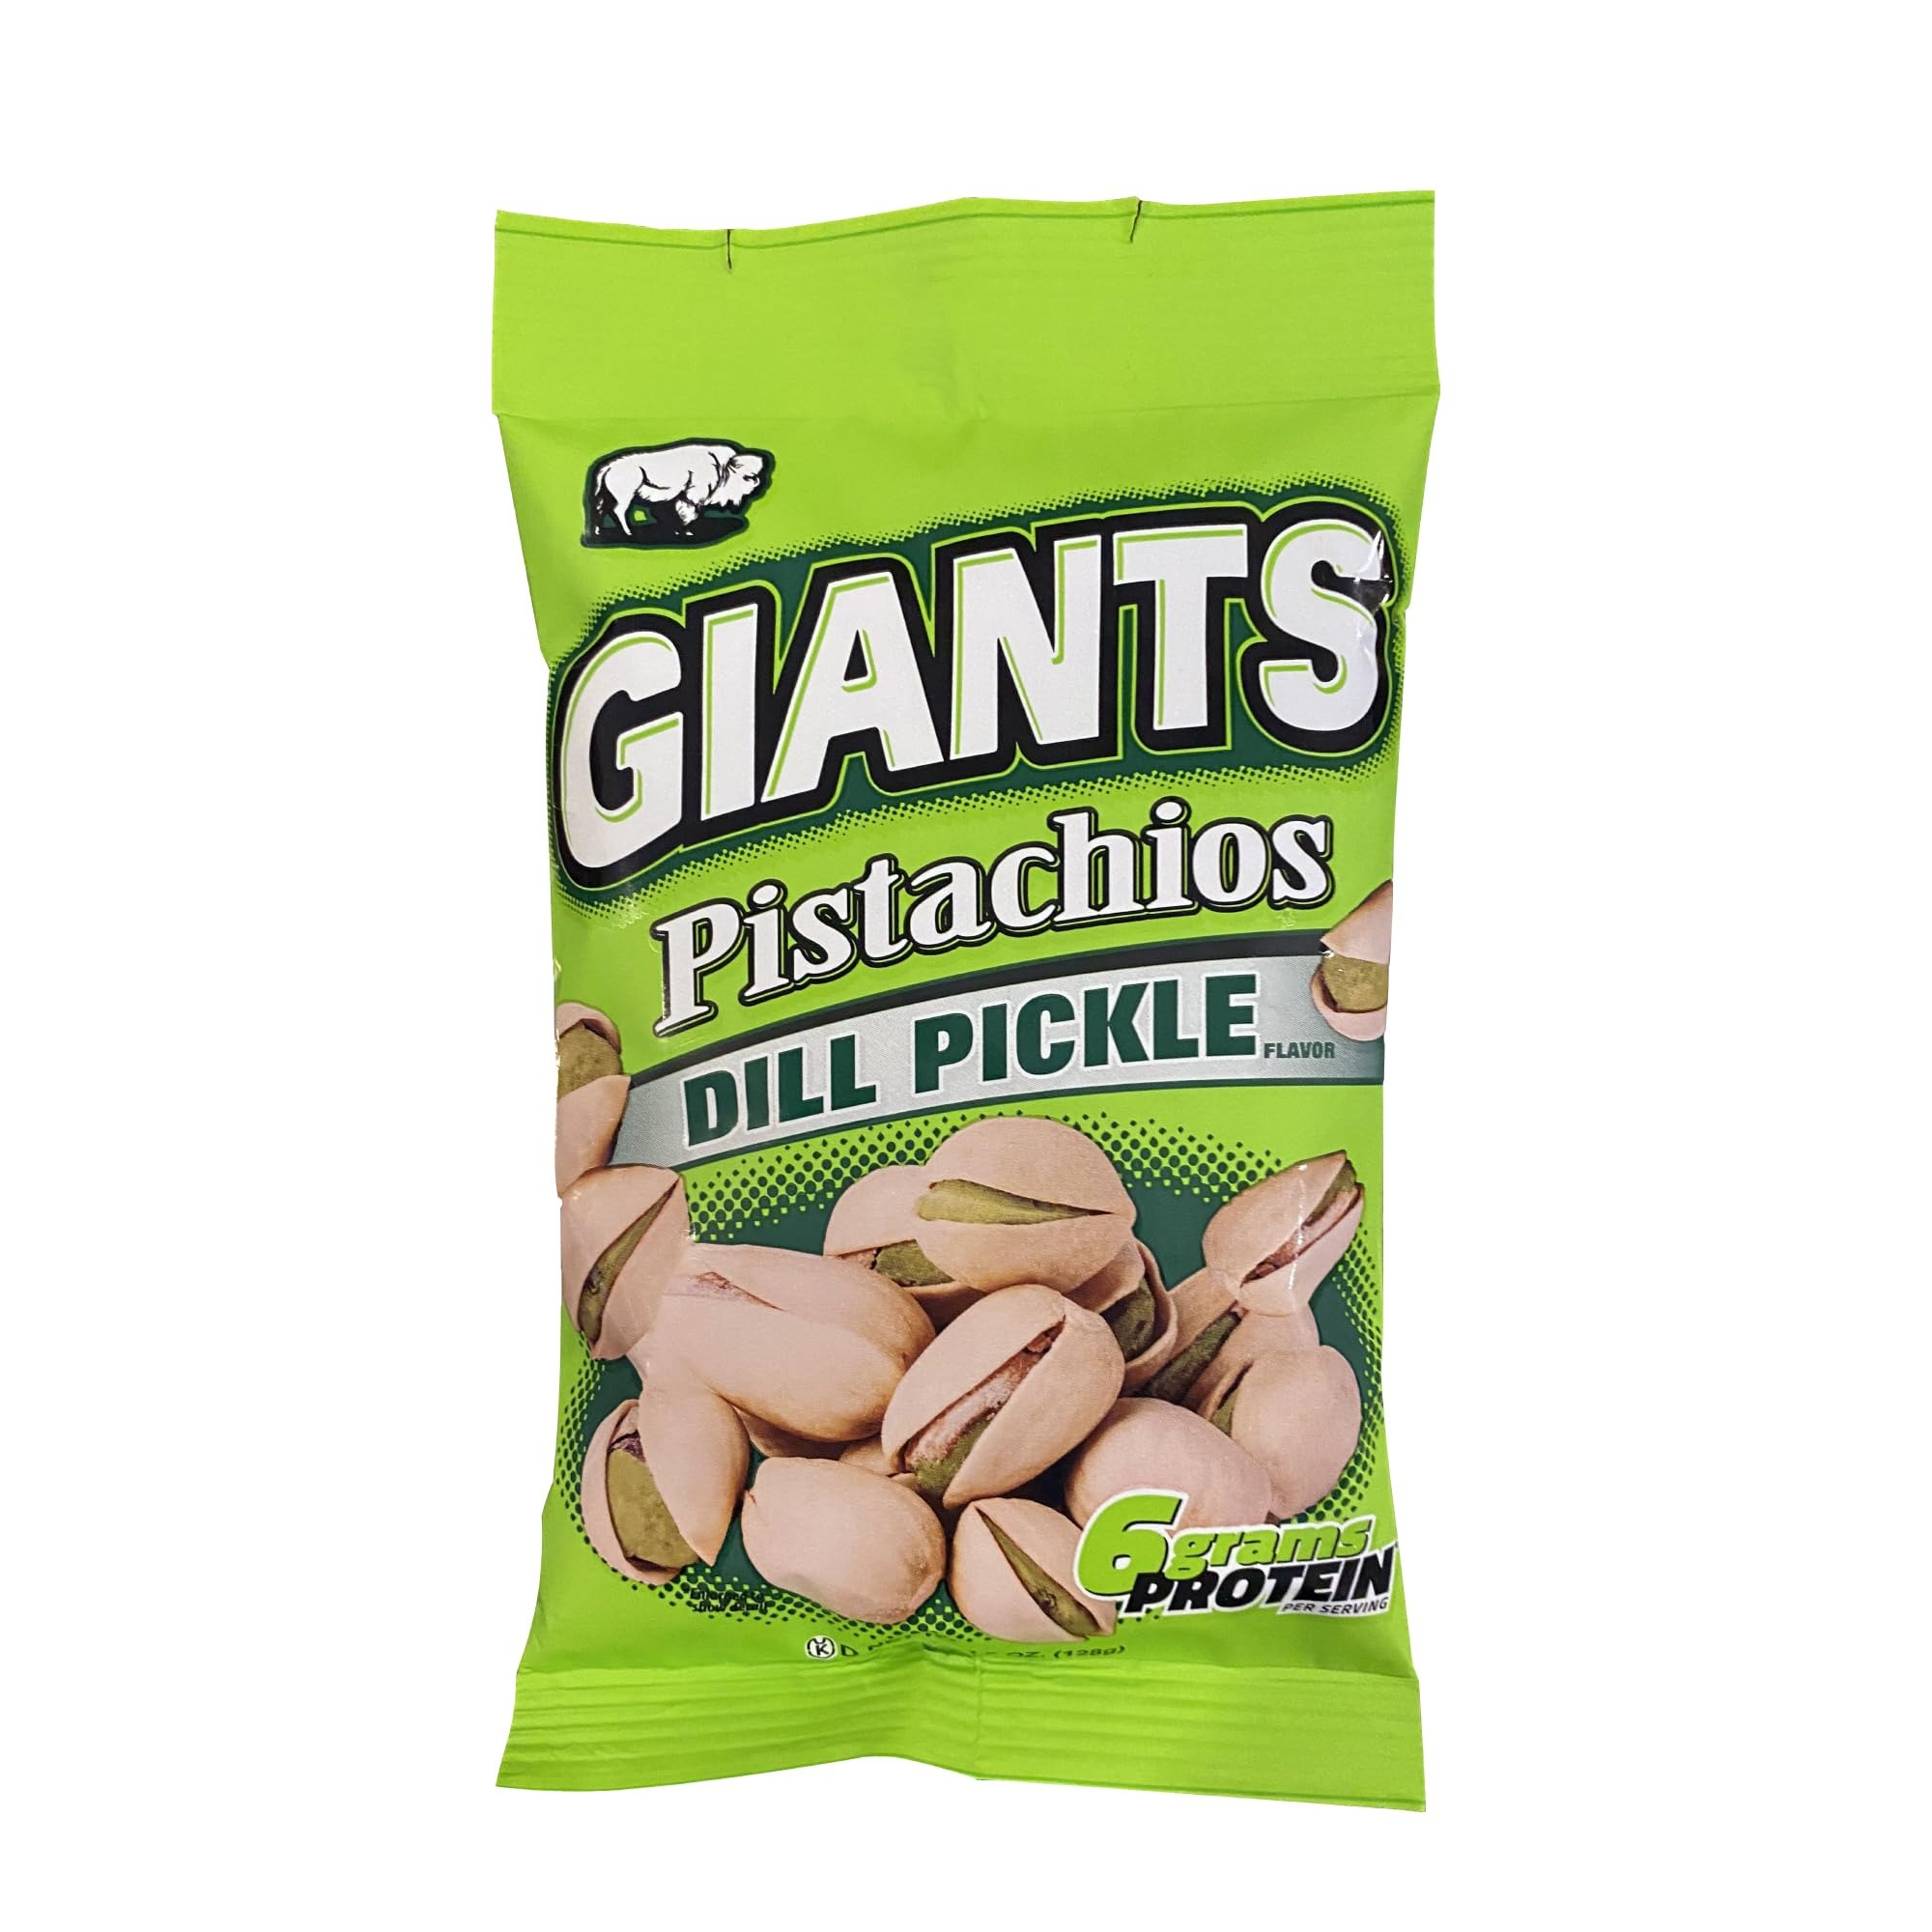
Item Name: GIANTS Dill Pickle Pistachios - Healthy Snacks, In Shell Pistachios Individual Packs, High Protein Snack, Flavored Pistachio Nuts - 4.5 oz Bags (Pack of 8)
Bullet Point 1: DILL PICKLE - The bold taste of dill pickles combined with GIANTS high quality, unshelled pistachios! Order our dill pickle pistachios in bulk so you can enjoy them anytime
Bullet Point 2: ON-THE-GO SNACK - GIANTS flavored pistachios are the perfect snack for your active lifestyle. Whether you're looking for a road trip snack or just a healthy snack for adults or kids, look no further!
Bullet Point 3: MADE WITH CARE - With over 25 years providing high quality snacks, we pride ourselves in our sunflower seeds, pistachios, cashews, & pumpkin seeds, all salted and roasted to perfection in the USA
Bullet Point 4: HIGH IN PLANT PROTEIN - Every serving of our pistachios contains 6 grams of plant-based protein, perfect for baseball players or any active individual looking to refuel
Bullet Point 5: VARIETY IS OUR MIDDLE NAME - Whatever you're craving, we've got you covered. Try our other delicious snacks including Dill Pickle Sunflower Seeds, Bacon Ranch Cashews, Salted Pumpkin Seeds, and more!
Value: 4.5
Unit: Ounce

Price: 43.03